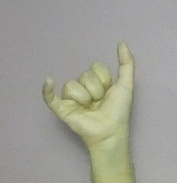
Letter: ya